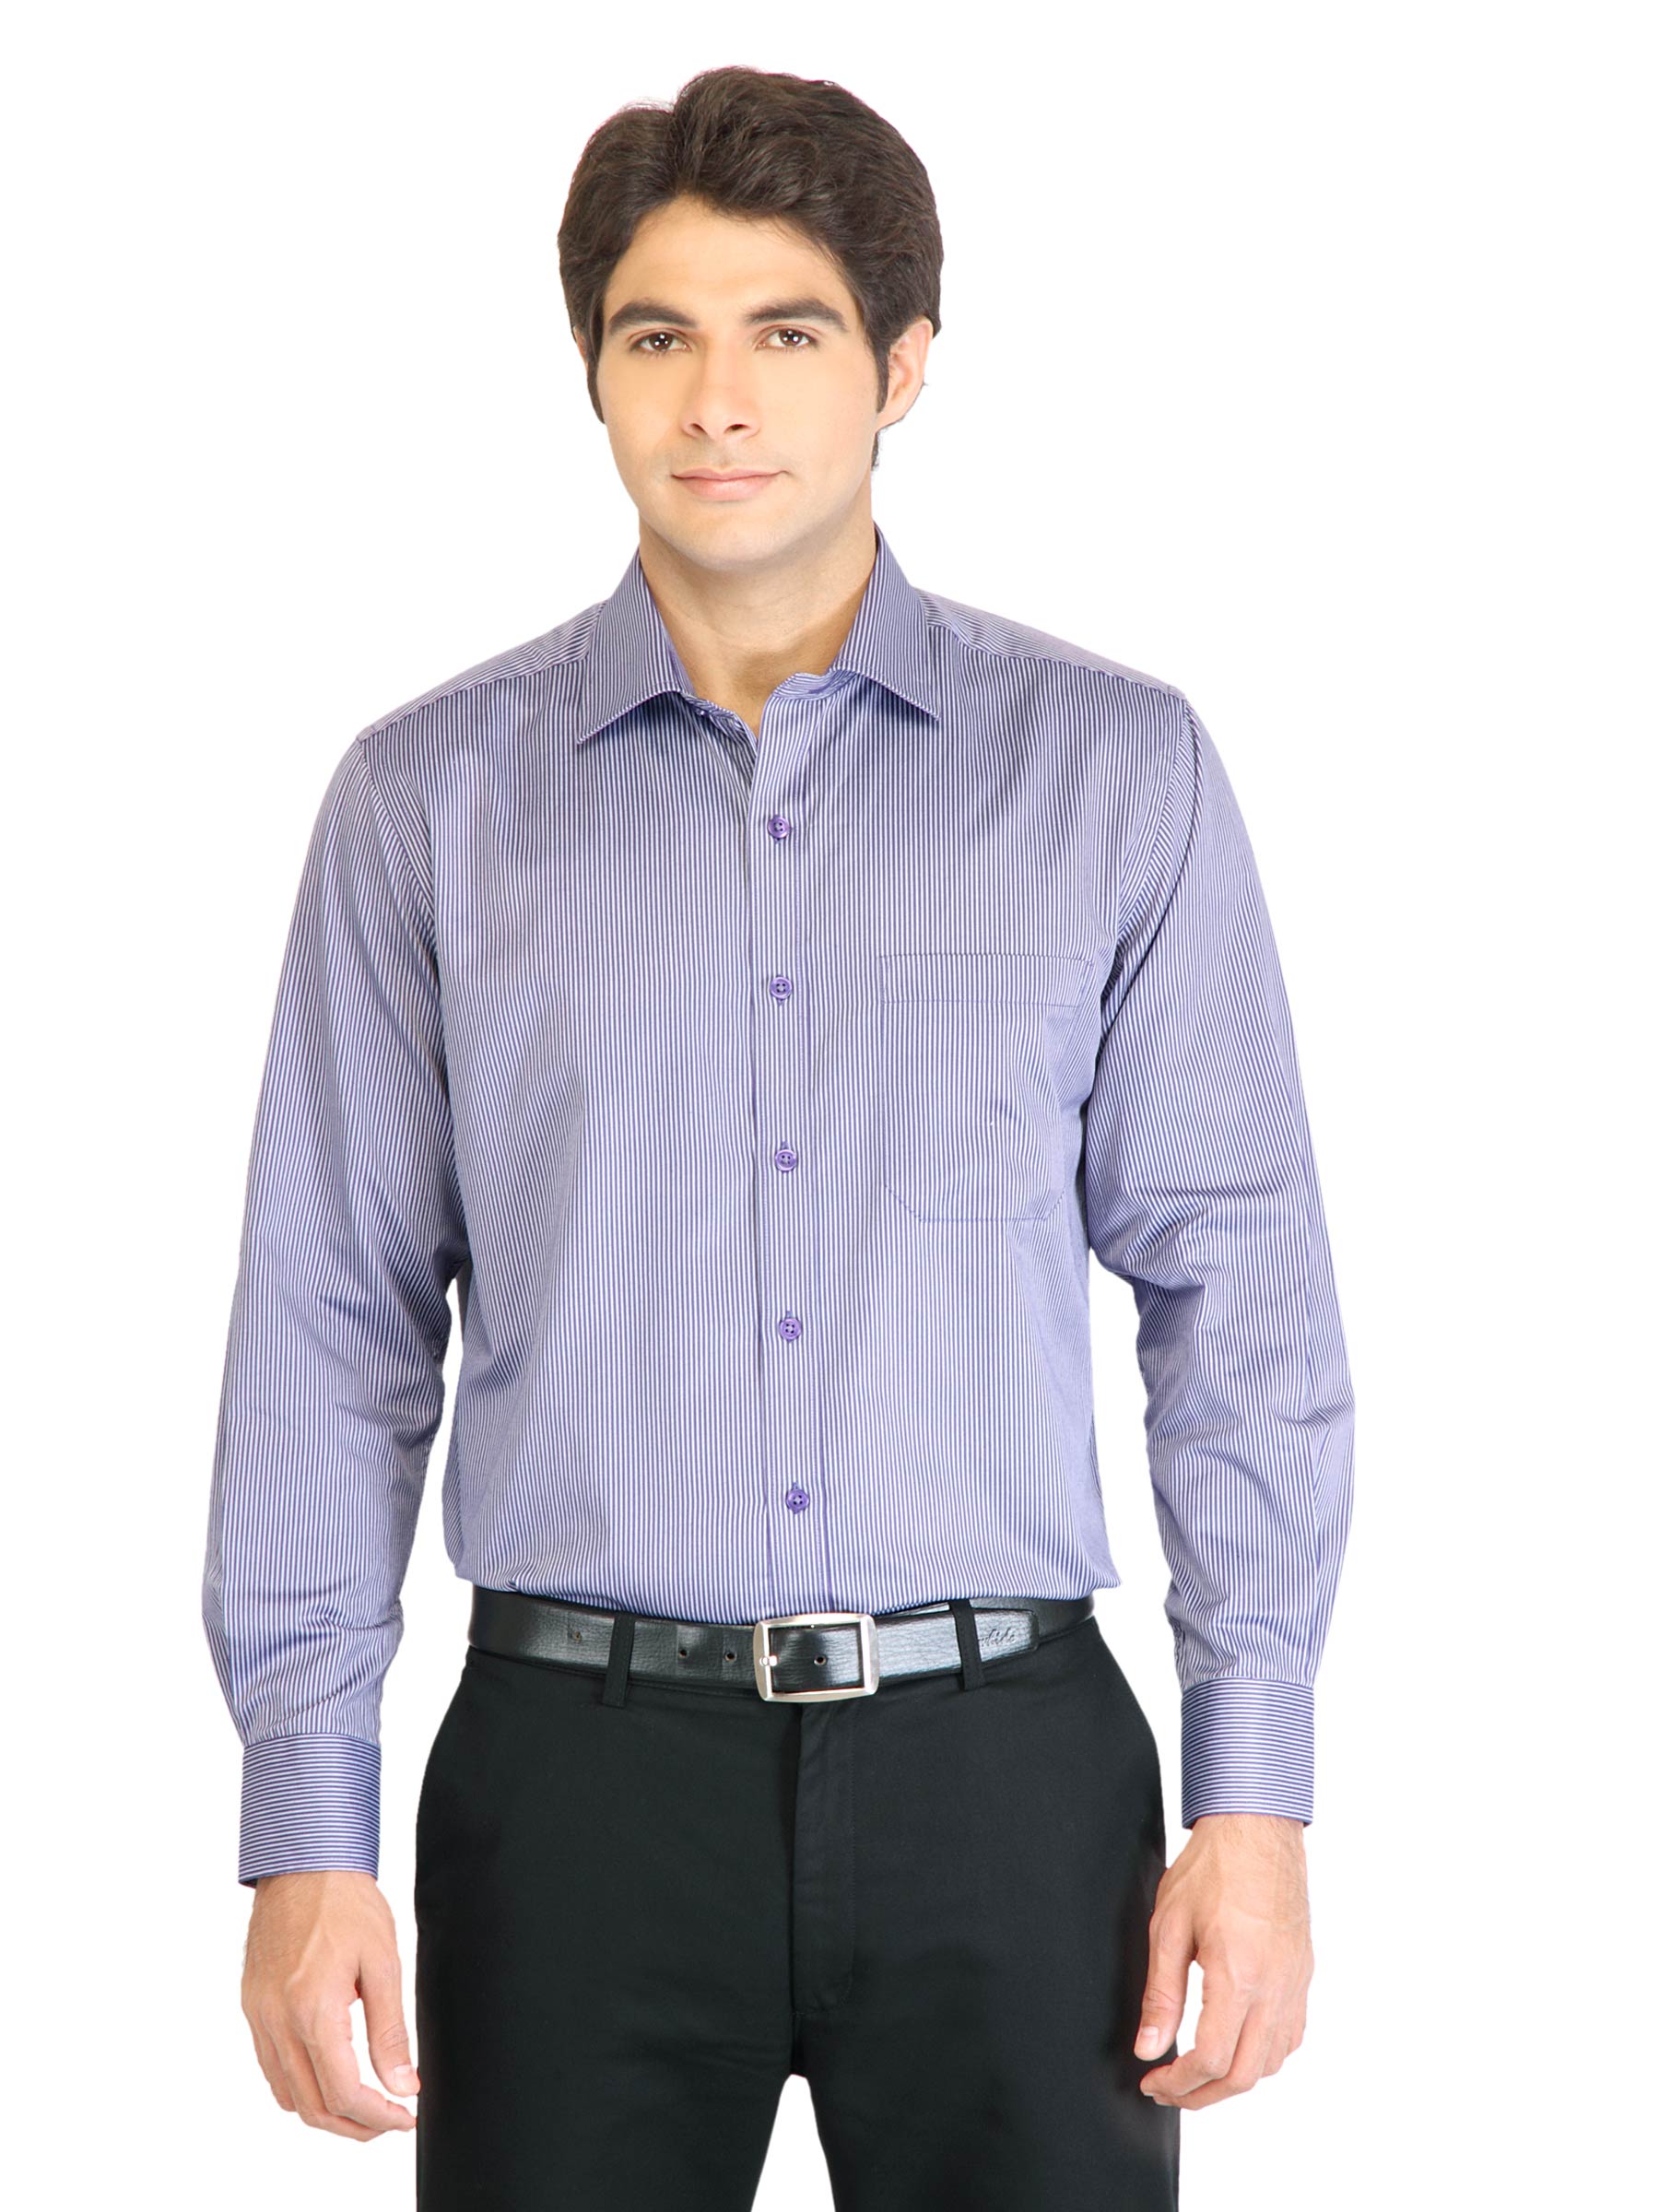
Peter England Men Stripes Purple Shirt
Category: Apparel / Topwear / Shirts
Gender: Men
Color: Purple
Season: Fall 2011
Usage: Formal